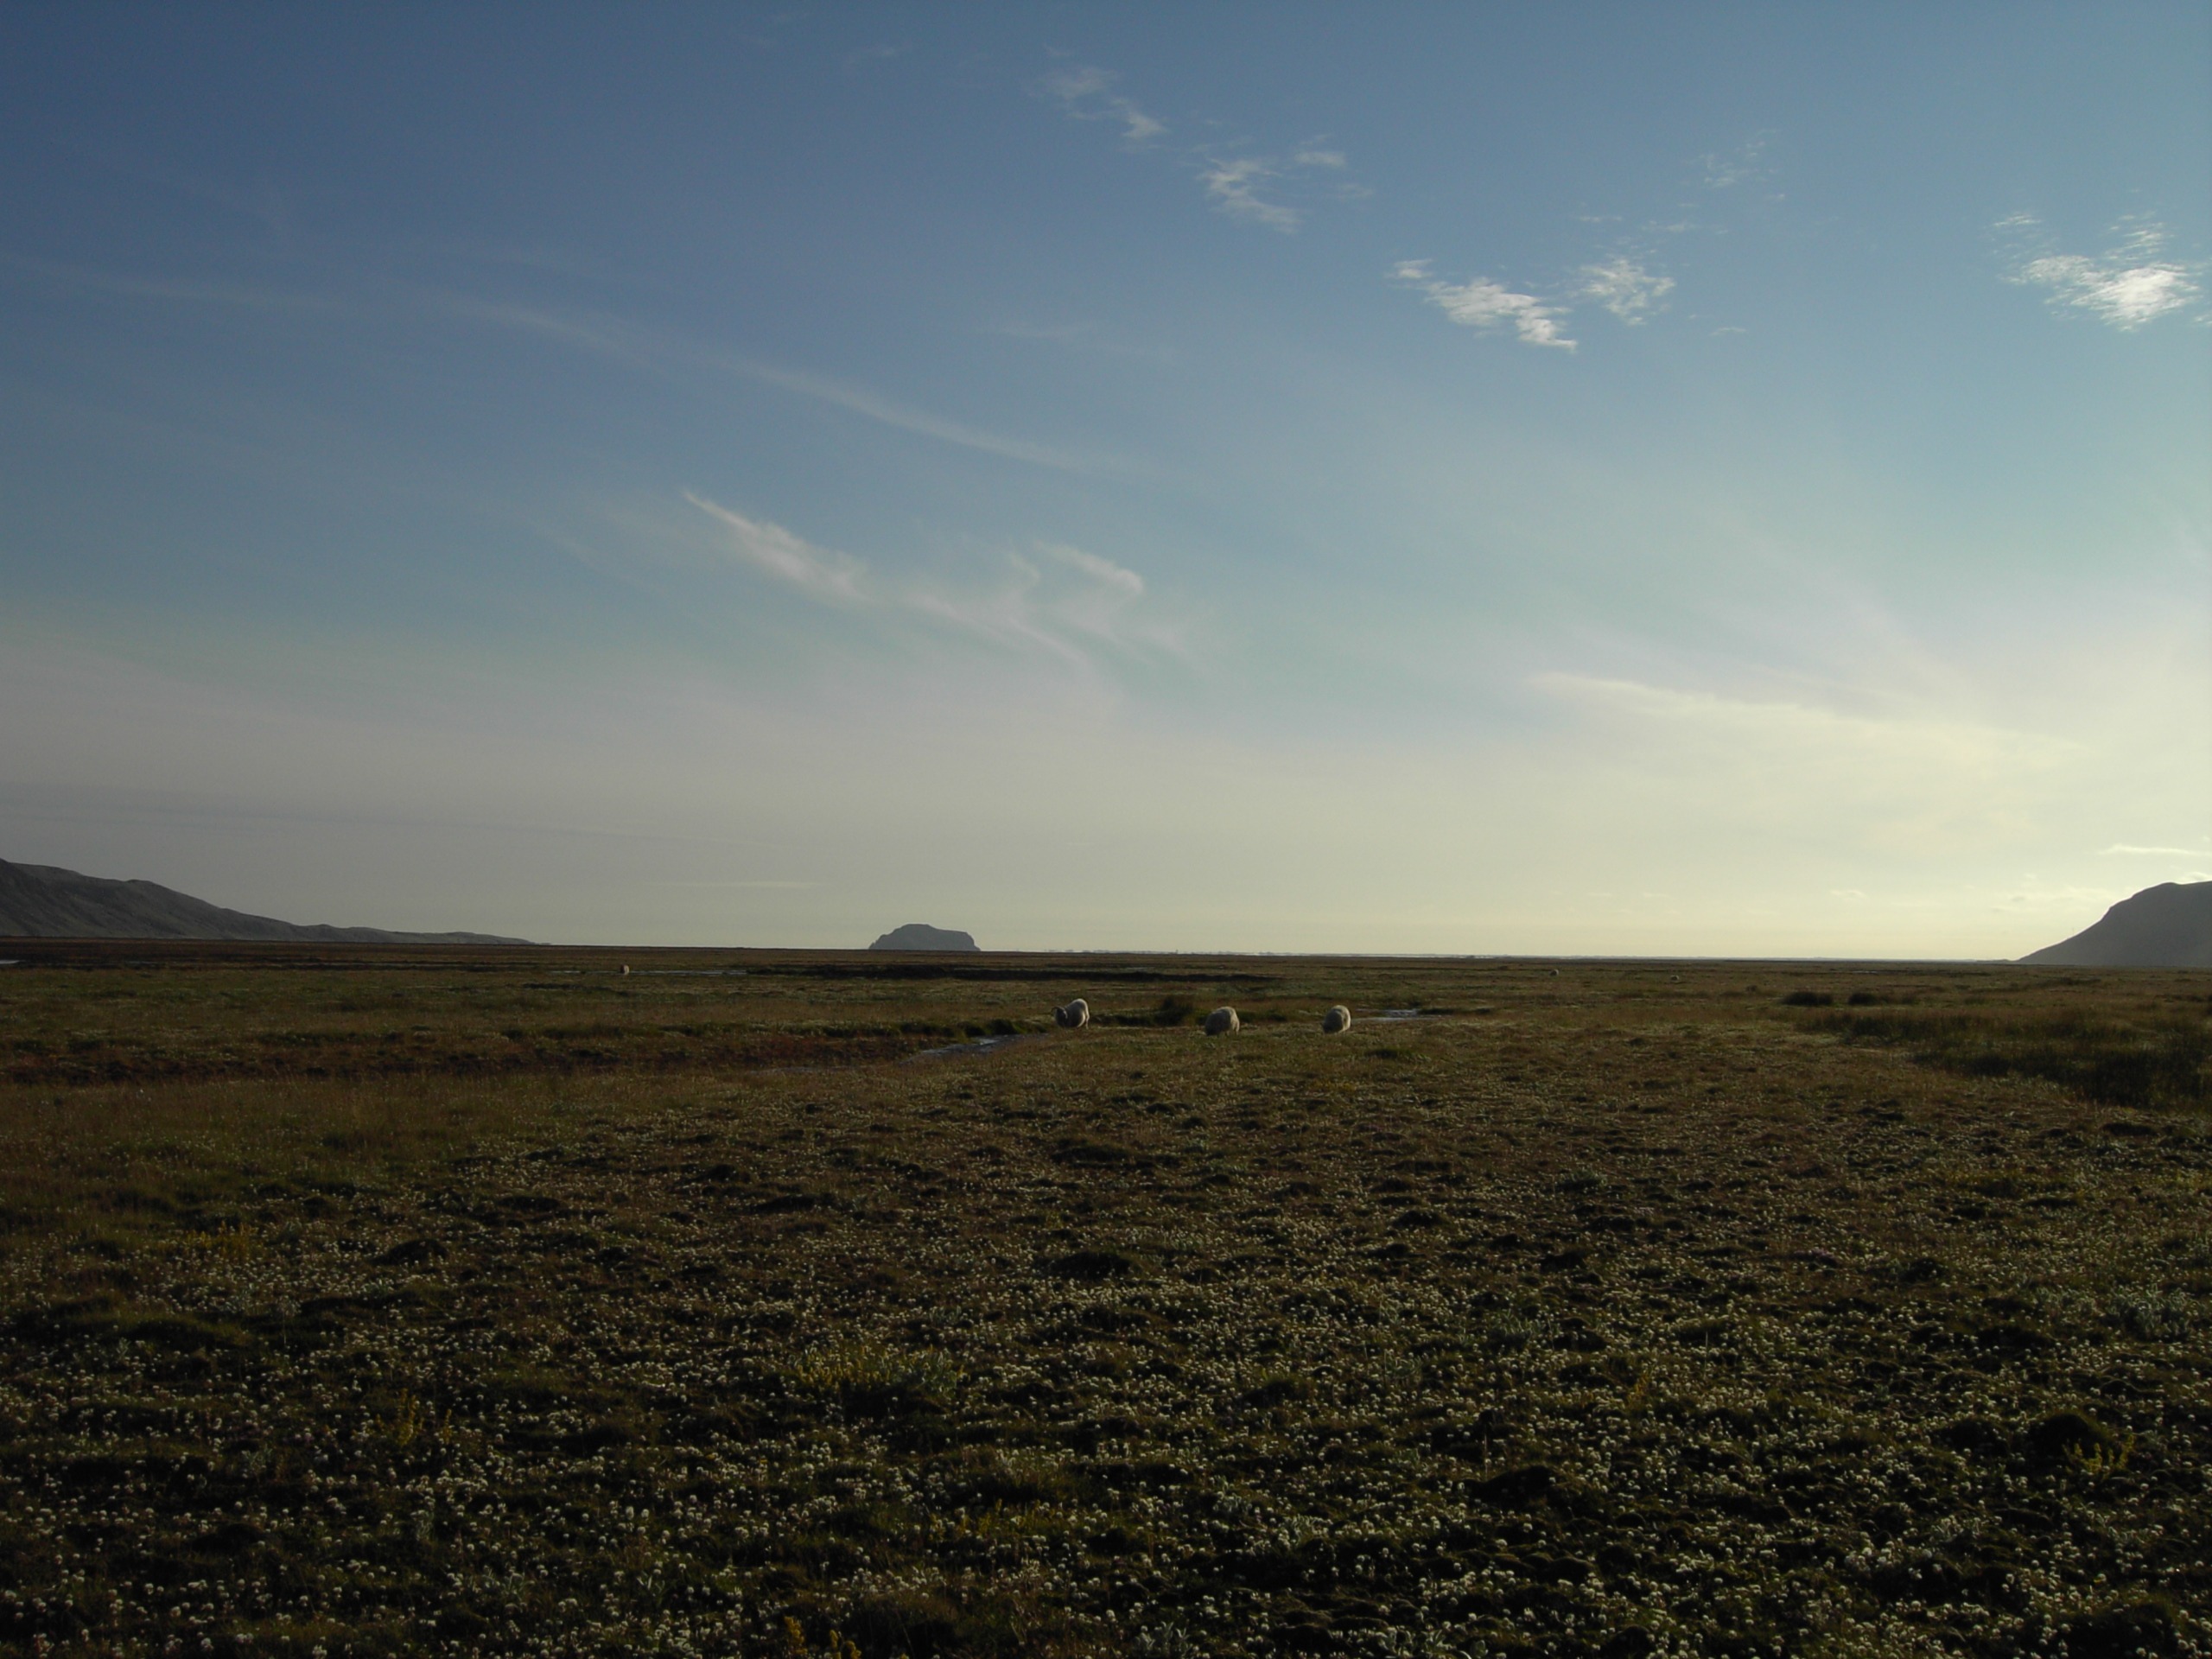
landscape, sea, coast, nature, grass, horizon, wilderness, mountain, cloud, sky, sun, sunrise, sunset, field, prairie, sunlight, morning, hill, wind, dawn, dusk, evening, soil, iceland, agriculture, plain, grassland, wetland, plateau, wide, habitat, mood, ecosystem, steppe, rural area, natural environment, atmospheric phenomenon, grass family